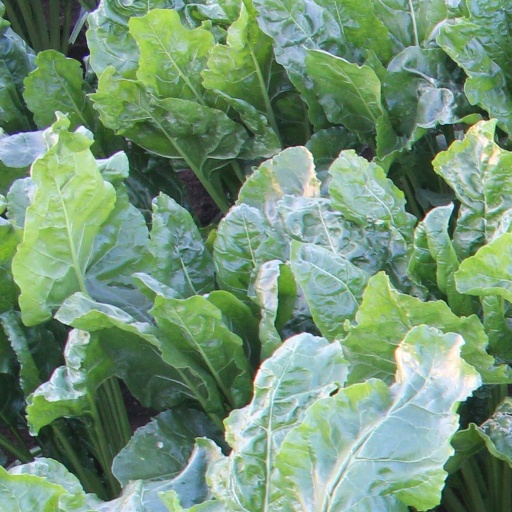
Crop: sugar beet